Border Guard Unit

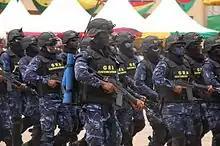
Border Guard Unit (BGU) Special Forces Special Agent of the Customs Excise and Preventive Service (CEPS) Division of the Ghana Revenue Authority (GRA)

The Border Guard Unit (acronym: BGU) is a national security and paramilitary unit of the Customs Excise and Preventive Service Division of the Ghana Revenue Authority and the Ghana Armed Forces (GAF). Established in October 1964, BGU's primary role is to guard Ghana's international borders during peacetime and prevent trans-border crime.